Law Enforcement Action Partnership

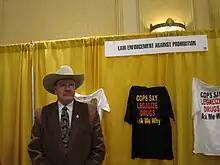
Law Enforcement Against Prohibition at the 8th National Harm Reduction Conference in Austin, Texas, in November 2010

LEAP pushes to end the War on Drugs and legalize and regulate all drugs from a public health perspective as a means of reducing death, disease, and addiction associated with drug use and illegal drug sales.